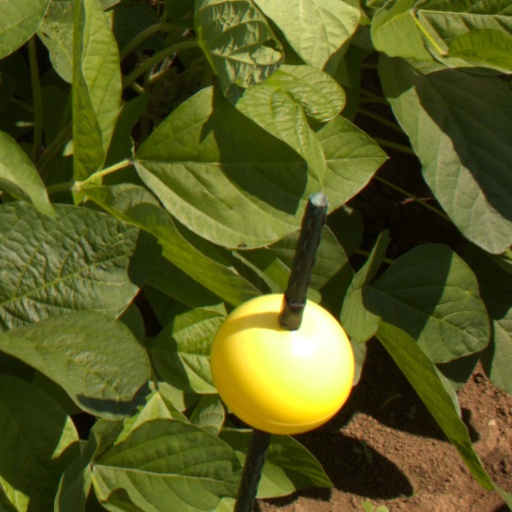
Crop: soybean